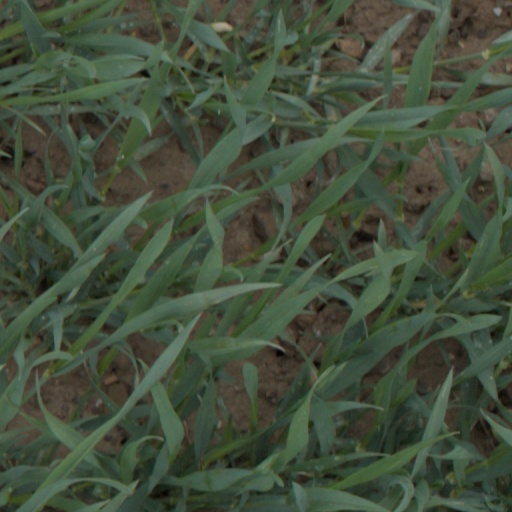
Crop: wheat